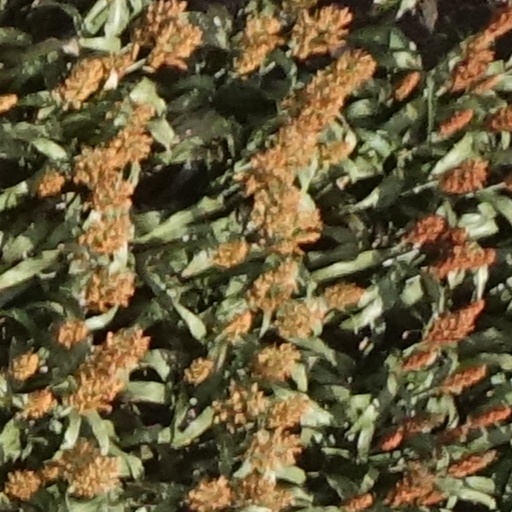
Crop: sorghum